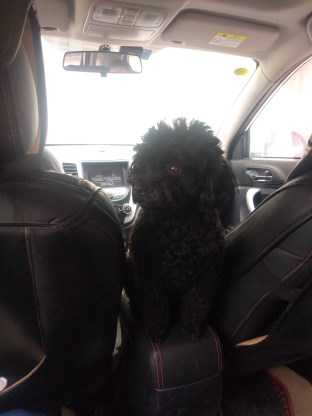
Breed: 7449-n000128-teddy